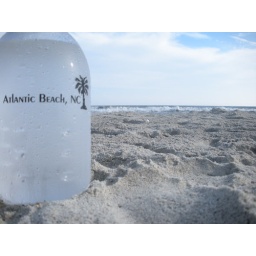
Water bottle in the sand